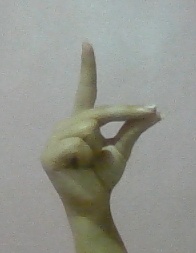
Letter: ta